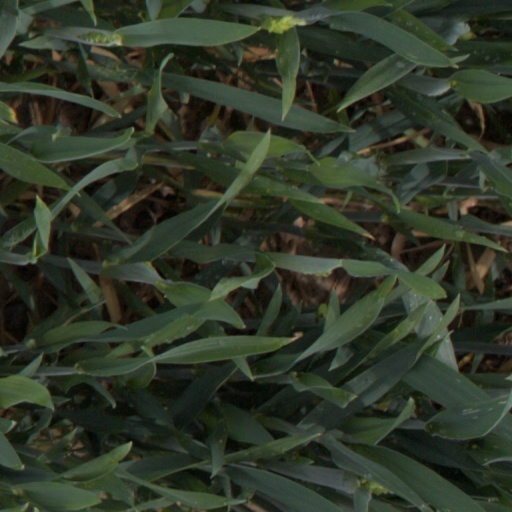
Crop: wheat